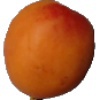
Label: apricot